Eid al-Fitr

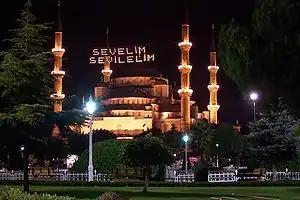
Traditional Bayram wishes from the Istanbul Metropolitan Municipality, stating "Let us love, Let us be loved", in the form of mahya lights stretched across the minarets of the Blue Mosque in Istanbul

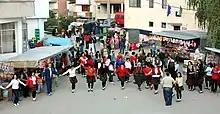
Pomaks dancing during Ramazan Bayram in a village centre in Bulgaria

In Bangladesh, Eid is celebrated with great pomp and festivities. The preparation for Eid in Bangladesh starts from the last quarter of the holy month of Ramadan. The markets and shopping malls become overwhelmed with people. Those who live away from their families for their job or livelihood, they return to their home towns and villages to celebrate the festival with family members and relatives. In the Chaand Raat children gather at the open field to see the Hilal (crescent moon) of the month of Shawwal. In the occasion of Chand Raat, Bangladesh Television plays the popular Bengali Eid song, O Mon Romzaner Oi Rozar Sheshe. Children make and exchange Eid cards. Girls decorate their hands with Mehendi. The Bengali sweet dish, "Shemai" (Vermicelli) are served with Roti or Paratha or Luchi as breakfast in Bangladesh. Then people attend the Eid prayer in Eidgah. Children do "Salam" by touching the feet of the elderly members of the family. And elders give them a small amount of money which is known as "Salami" or "Eidi", which is a major part of Eid happiness for children. Bengali dishes which are rich in flavor like Biryani, Polao, Pitha, Kabab, Korma, Chingri Malaikari, Shorshe Ilish, Payesh, Shirni, Halwa etc. are served by the women. In rural Bengal, unmarried Bengali girls would draw butterflies on the pithas, which has long been recognised by the Bengalis as a symbol of marriage. Wealthy Muslims in Bangladesh also distribute Zakat alms to the poor people. People visit the house of relatives, neighbour, and friends and greet each other saying "Eid Mubarak" (Happy Eid).